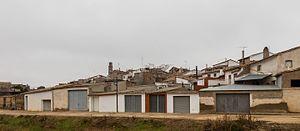
Azanuy-Alins est une commune d’Espagne, dans la province de Huesca, communauté autonome d'Aragon comarque de La Litera.